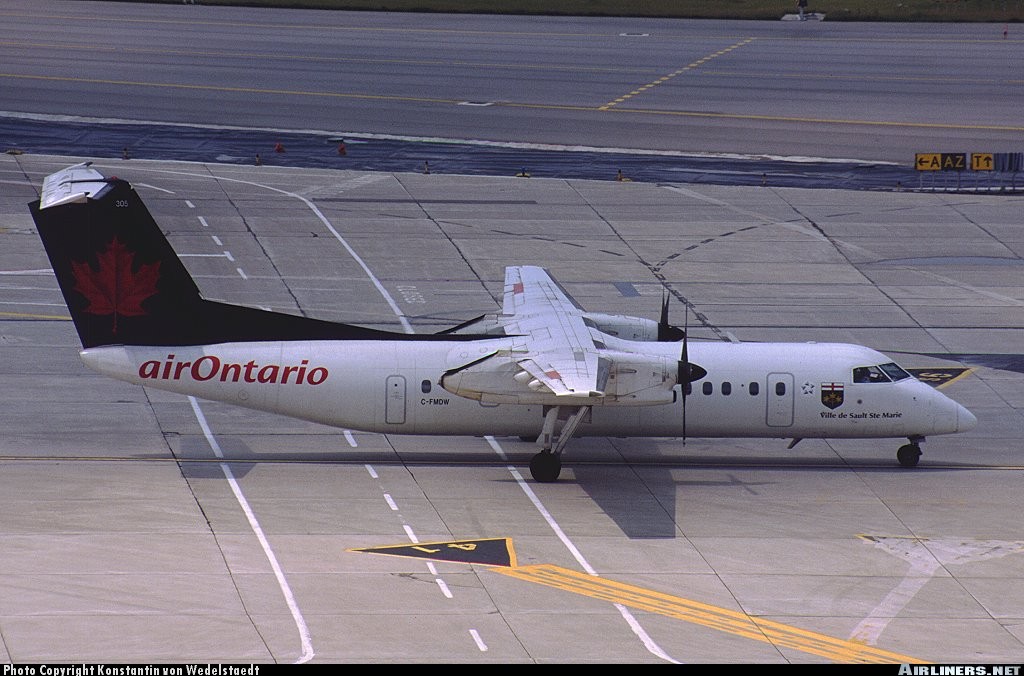
Vehicle type: Planes